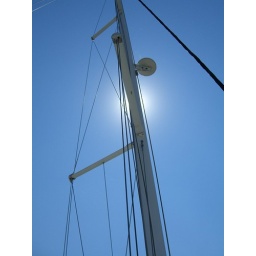
Not a cloud in the sky